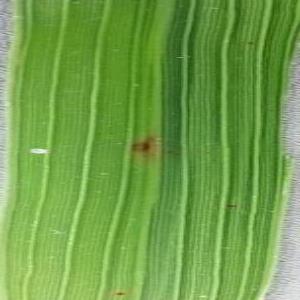
Disease: Brownspot